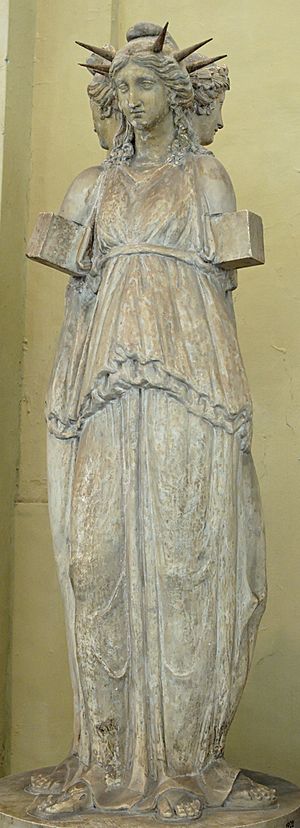
Hekate
Statue af Hekate
Hekate er en gudinde i græsk mytologi.